Poppy

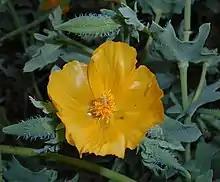
A flowering "glaucium flavum"

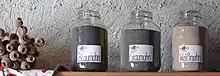
Poppy stems next to jars of blue, gray, and white poppy seeds used for pastries

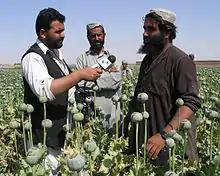
Poppy cultivators being interviewed in a poppy field

Poppies are herbaceous annual, biennial or short-lived perennial plants. Some species are monocarpic, dying after flowering.